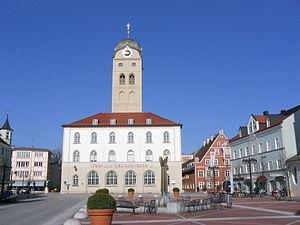
Erding est une ville allemande située en Bavière et chef-lieu de l'arrondissement d'Erding.